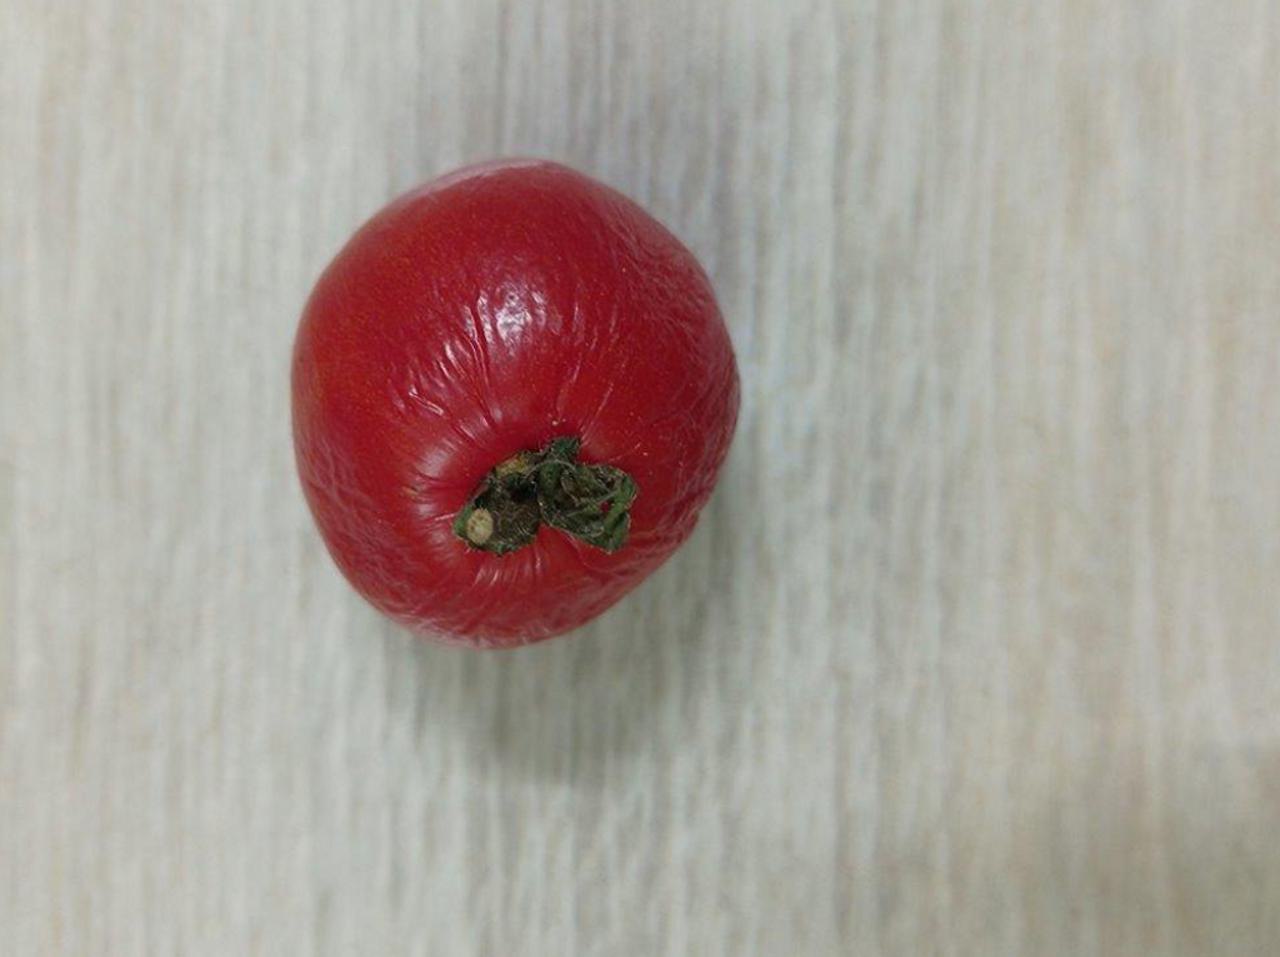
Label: Rotten